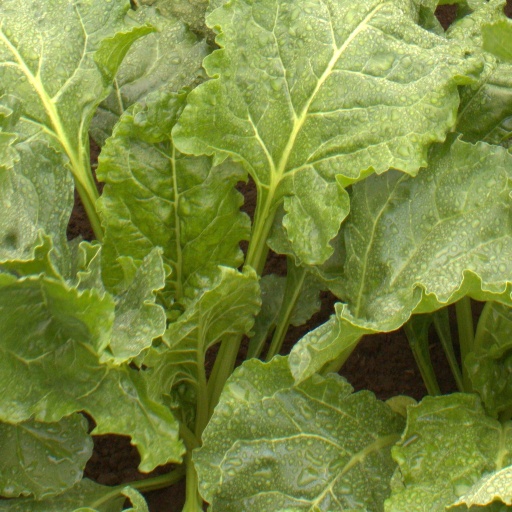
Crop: sugar beet